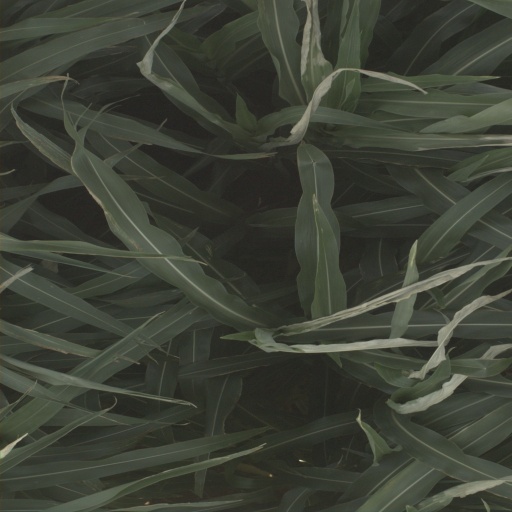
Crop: sorghum